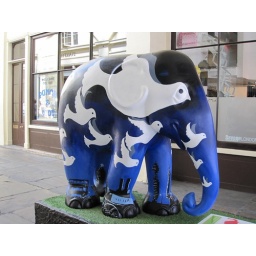
Birds flying in the City elephant